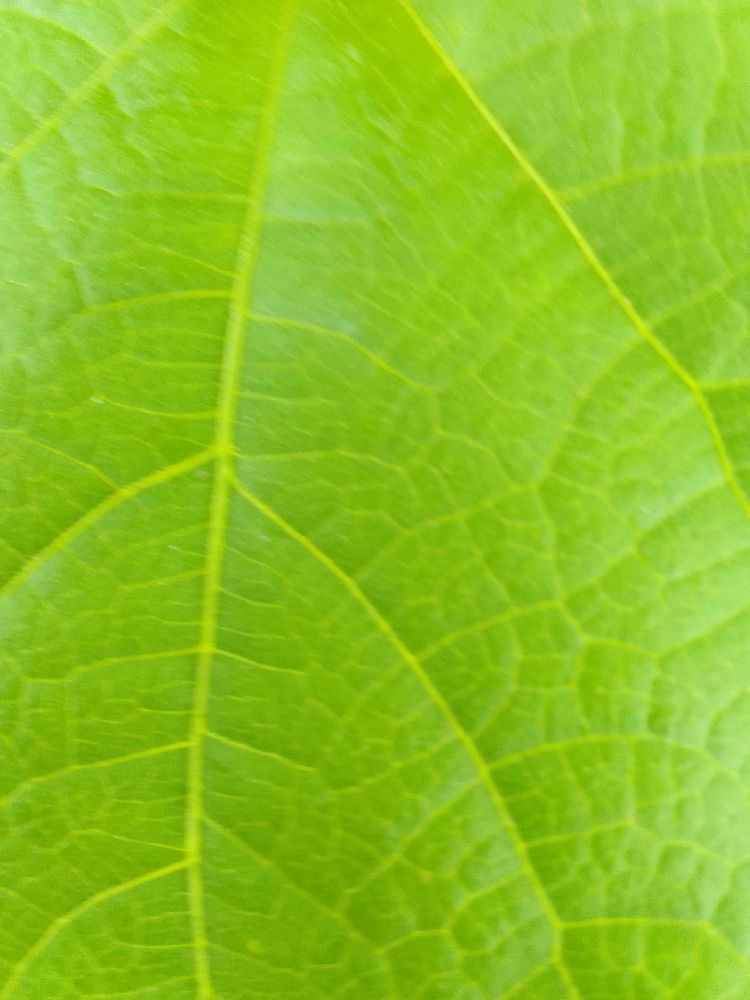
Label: healthy